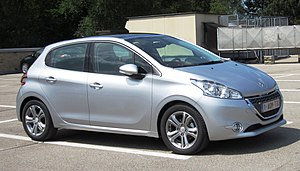
Peugeot 208 / Tekniske specifikationer
Peugeot 208 er en minibil fra den franske bilfabrikant Peugeot og efterfølgeren for Peugeot 207. Modellen kom på markedet den 21. april 2012, i første omgang som tre- og femdørs hatchback. Før da blev 208 præsenteret i marts 2012 på Geneve Motor Show.